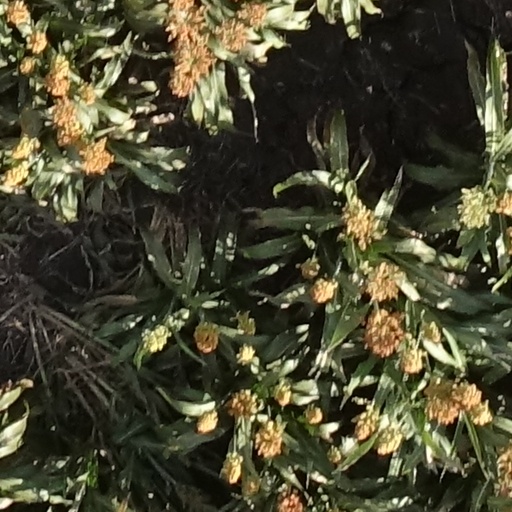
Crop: sorghum